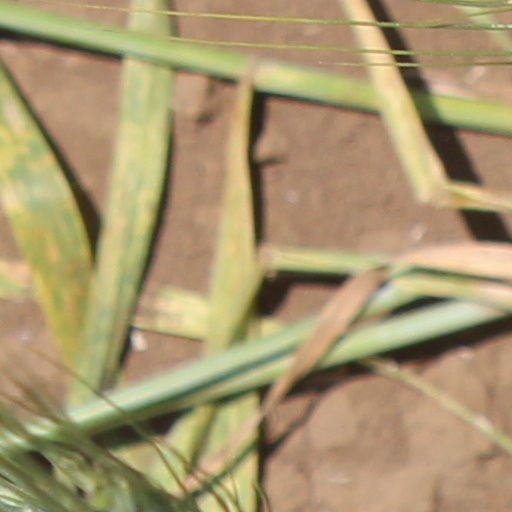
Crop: wheat